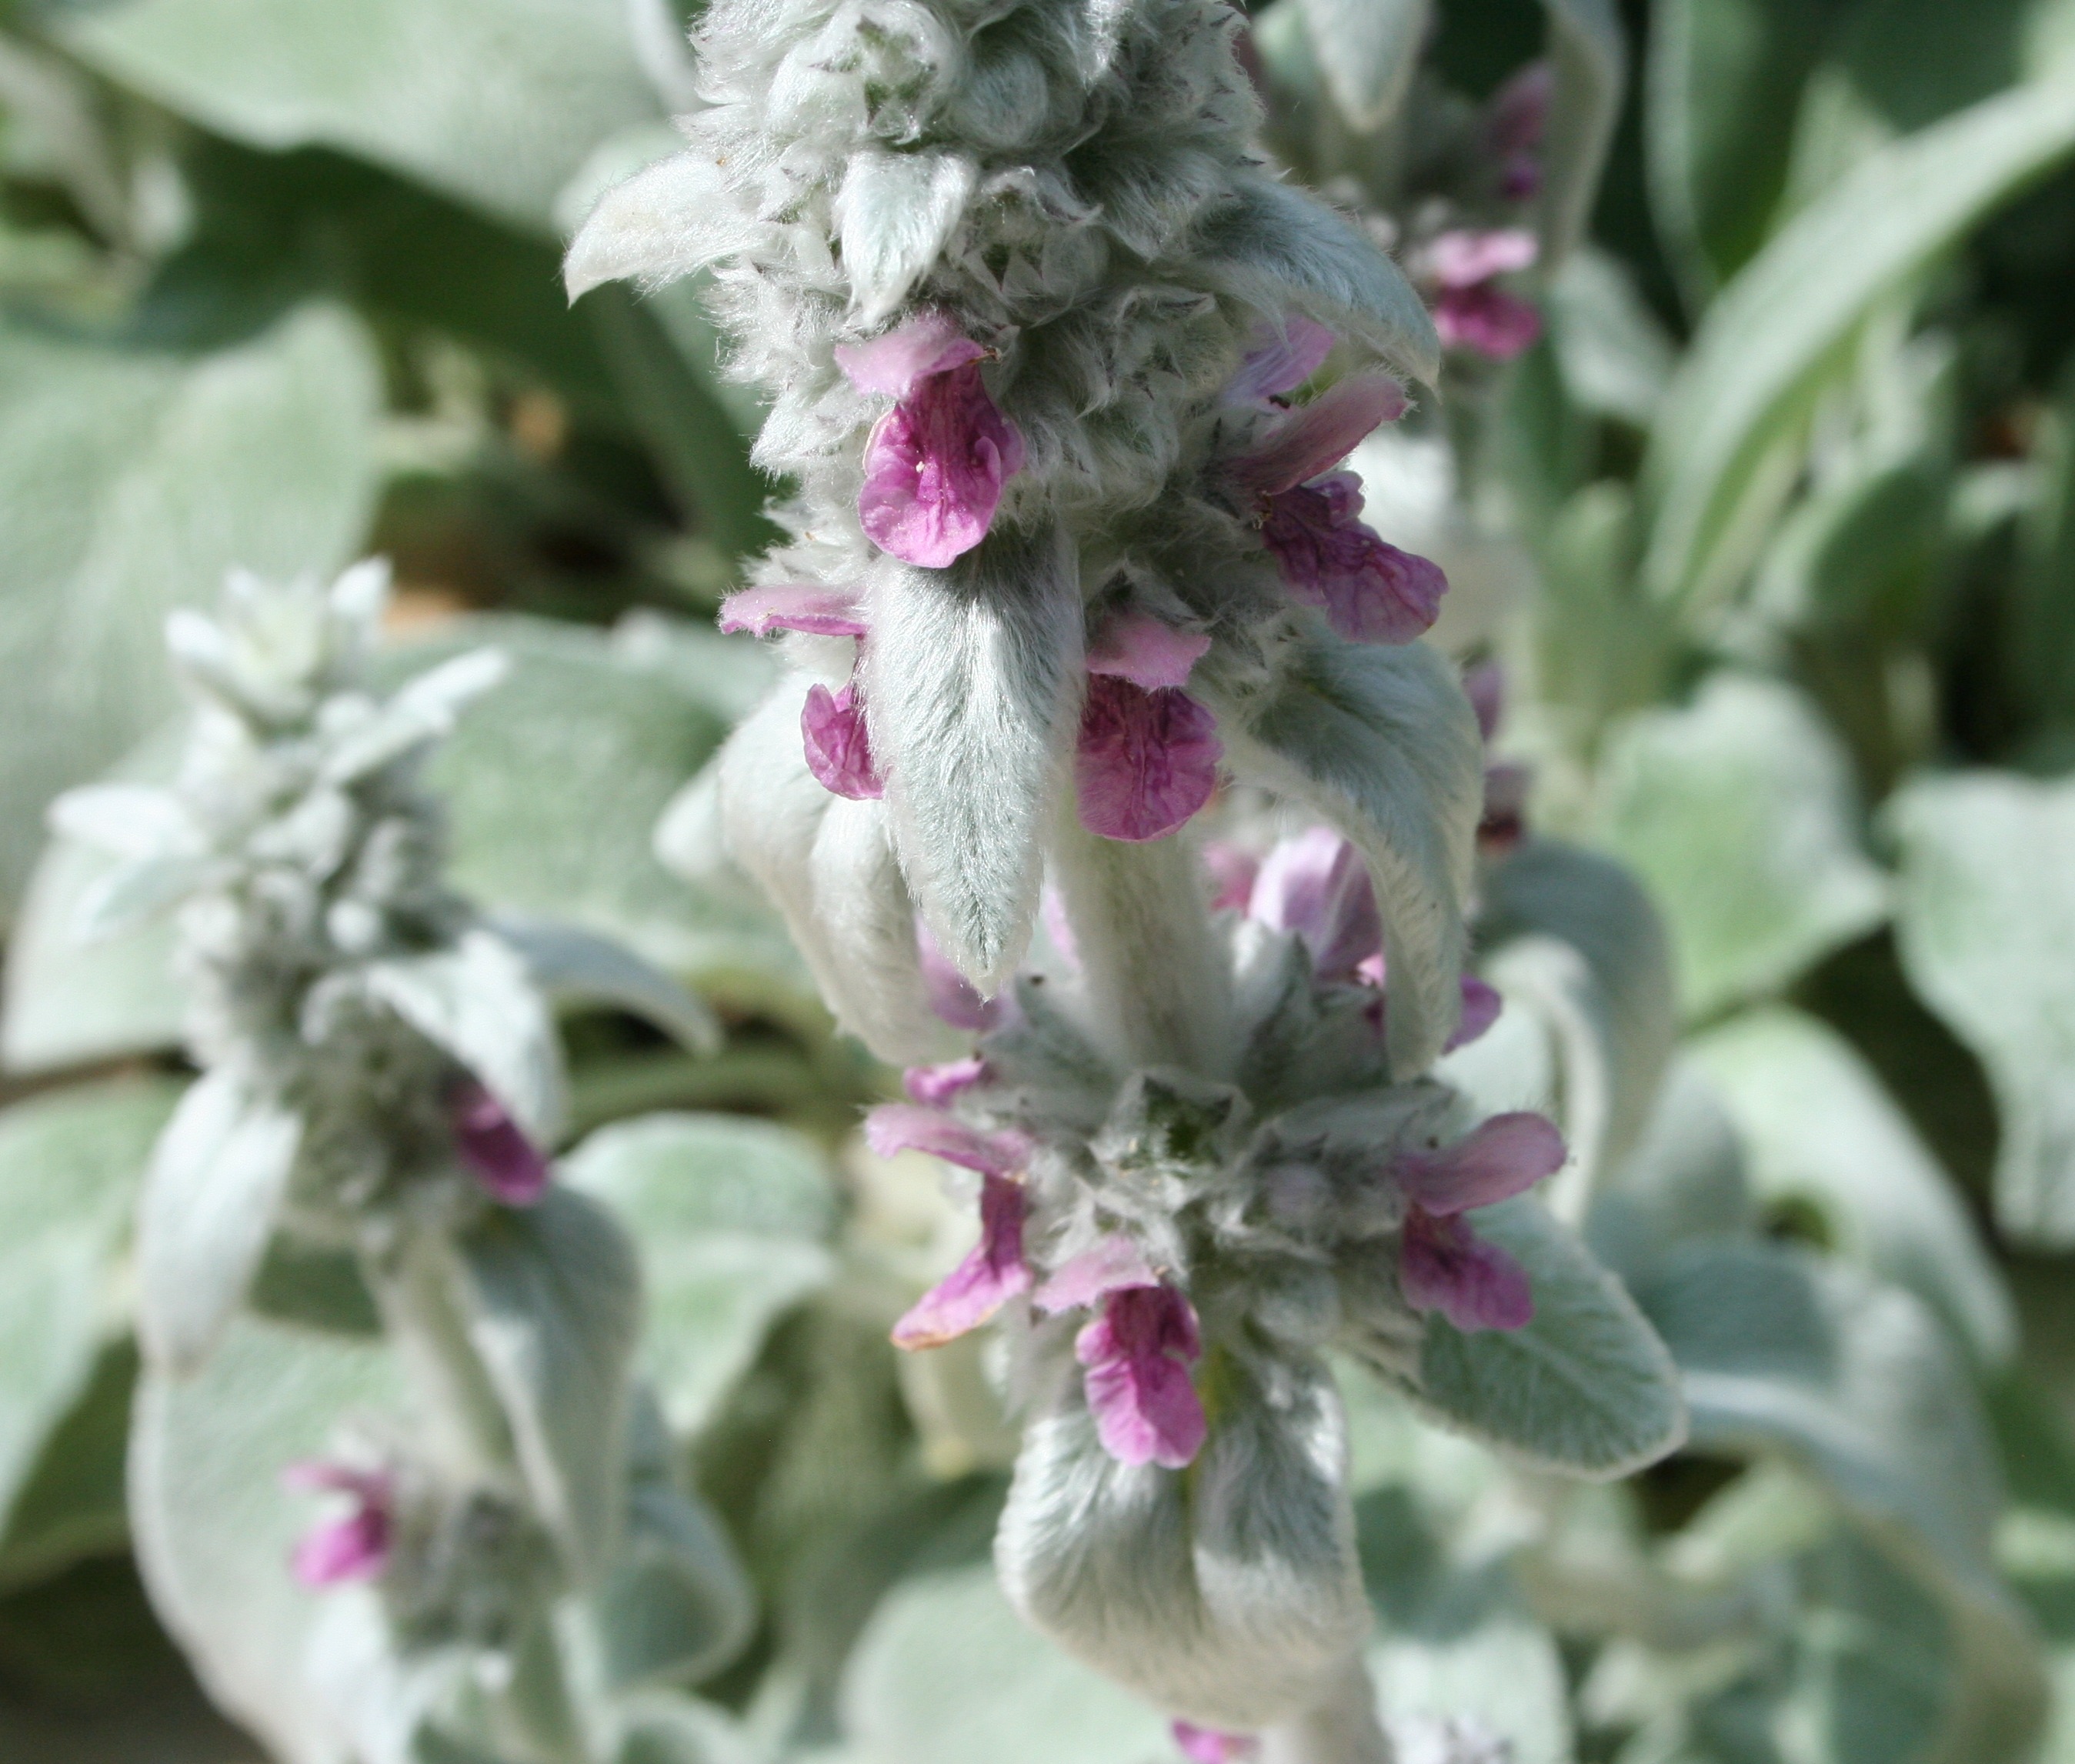
blossom, plant, stem, leaf, flower, petal, bloom, floral, environment, herb, produce, natural, botany, ear, agriculture, flora, botanical, wildflower, outdoors, vegetation, soft, horticulture, lambs, organic, flowering plant, land plant